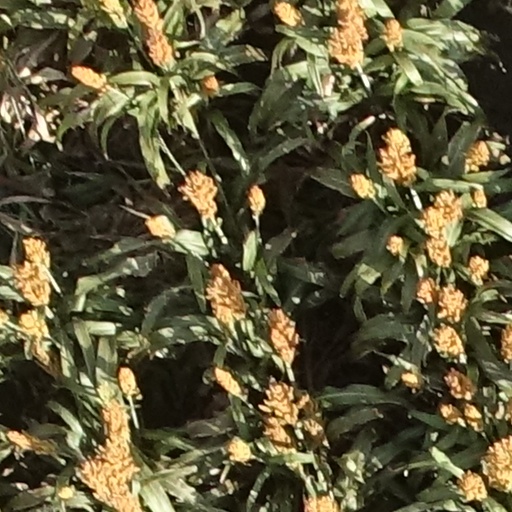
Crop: sorghum